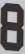
Number: 8